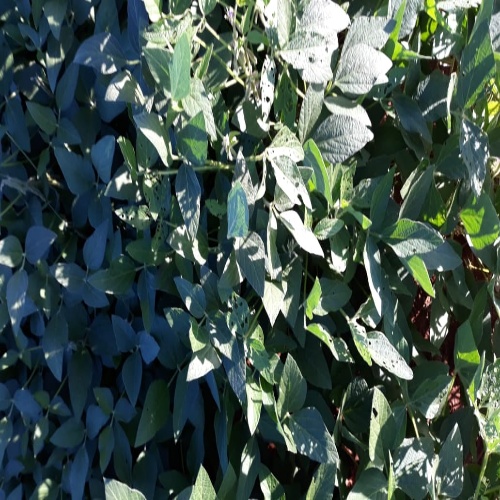
Label: Caterpillar